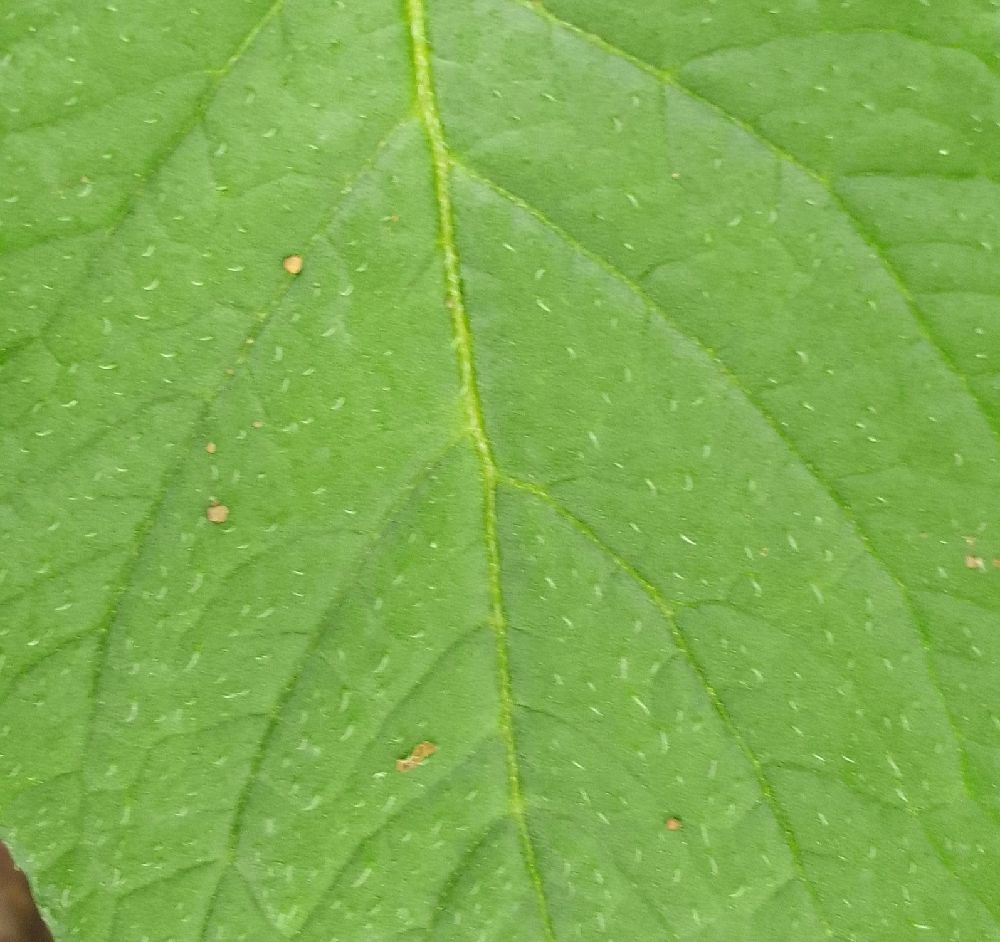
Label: Healthy